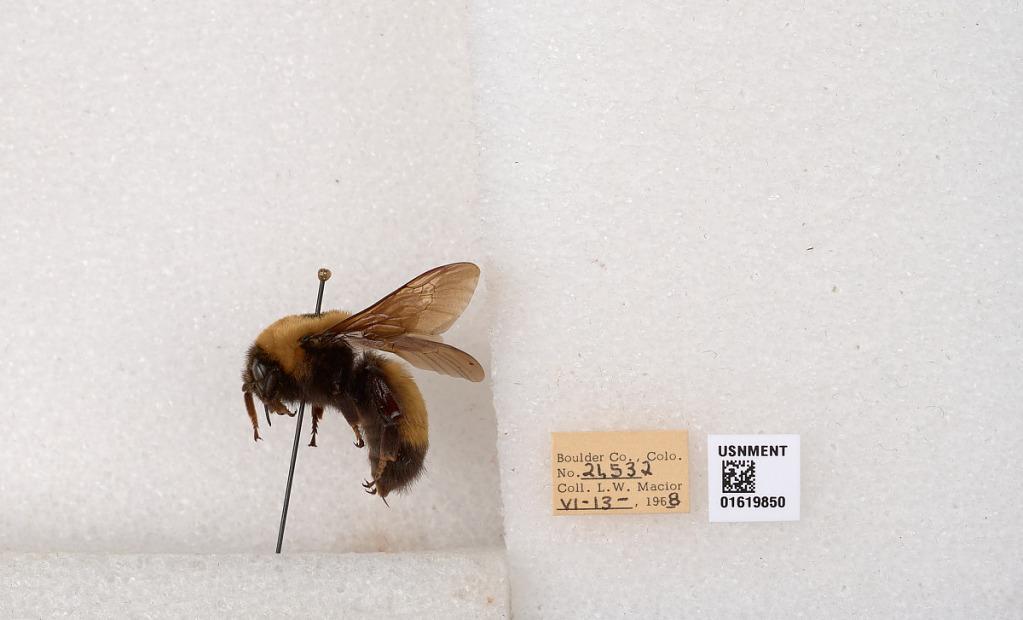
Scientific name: Bombus (Bombus) nevadensis Cresson